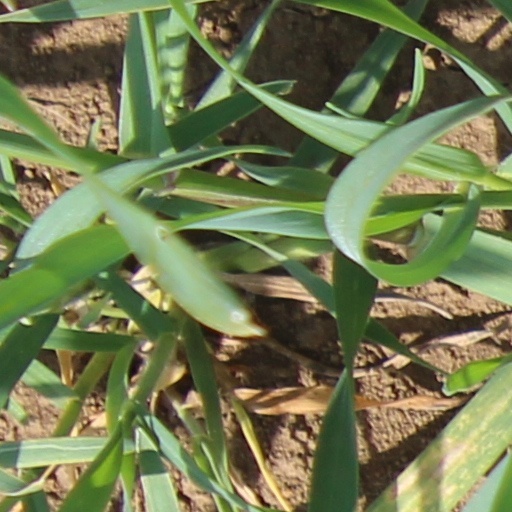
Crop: wheat